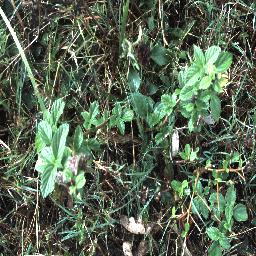
Label: lantana